Beachamwell

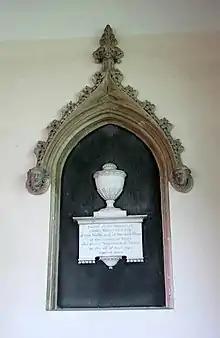
St Mary's Church: wall memorial to John Motteux the Elder

The church now has two stained glass windows. The main east window commemorates Joshua and Frances Fielden 1936 and in a leadlight style, mostly in clear and gold with quarries in diaper and embellished with roses. The figurative motif for the three main lights consists of three angels holding a ribbon with the text of the first lines of the Sanctus: "Holy, Holy, Holy, Lord God of hosts; heaven and earth are full of your glory." The smaller lights above have shields bearing the initials of Jesus Christ, but the two central ones have little angels holding shields reading S M for “Saint Mary”.